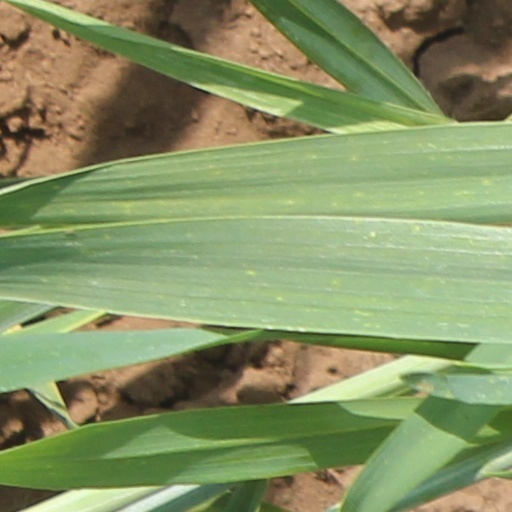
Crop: wheat